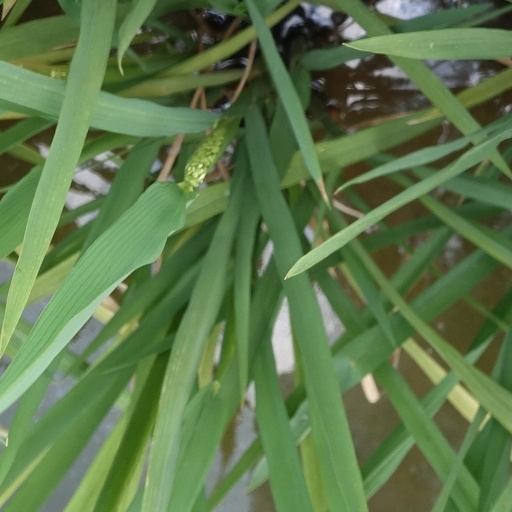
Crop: rice